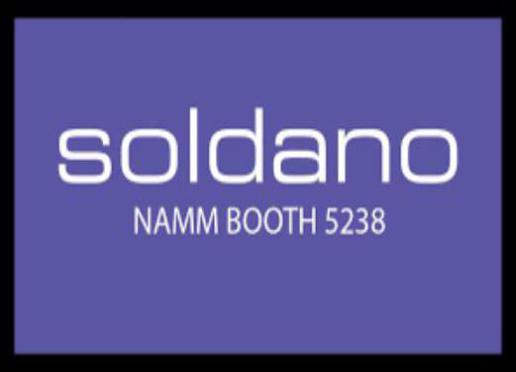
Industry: Electronic